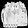
Label: Bag